Ron Bennington

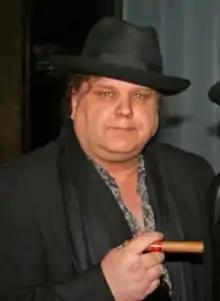
Bennington in 2007

After "The Ron & Ron Show" ended Bennington teamed up with Fez Whatley to create "The Ron and Fez Show". After stints in Daytona Beach, New York City, and Washington, D.C., the show was broadcast from New York City (originally briefly called "Ron and Fez dot com" as it was devoted to discussing Web sites) on 102.7 FM WNEW-FM from 2000–2003, and syndicated to additional FM stations toward the end of the run, until the station ended the talk format, and eventually moved to 106.7 FM WJFK-FM near Washington D.C. where it aired live from 2003–2005, a station that had been simulcasting the WNEW-based show since 2000. Bennington and Whatley moved back to New York and debuted on XM Satellite Radio on September 12, 2005.